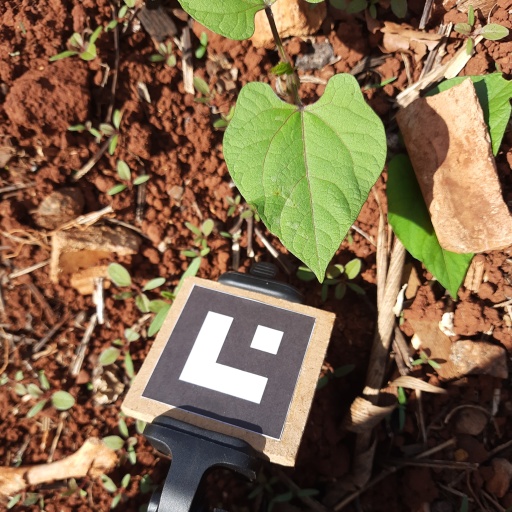
Observations: flat surface, no eating holes, under sunlight